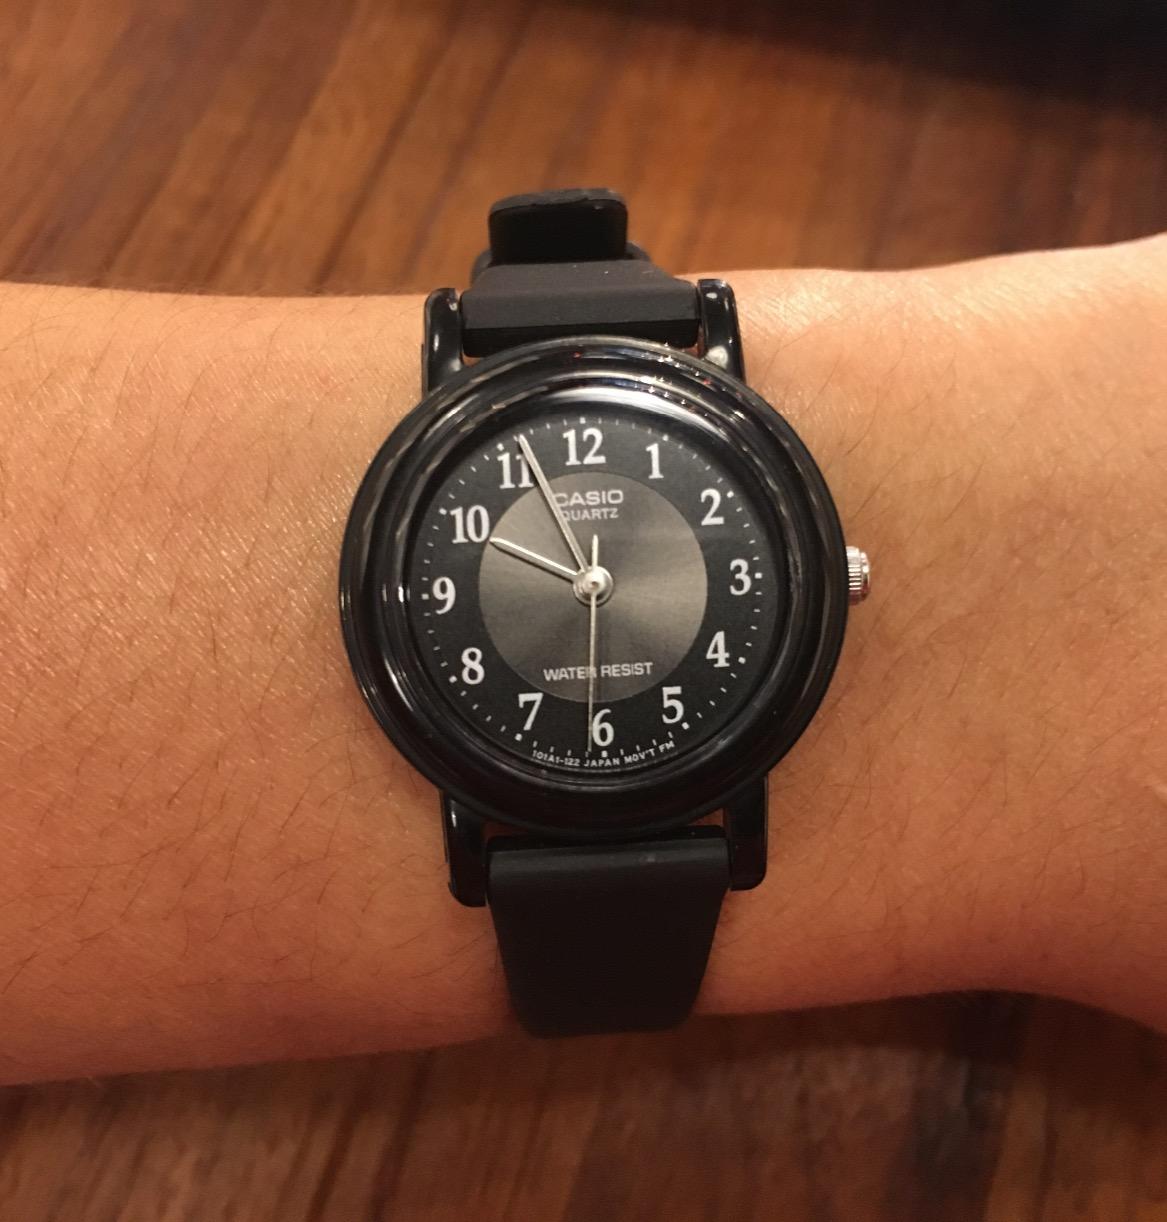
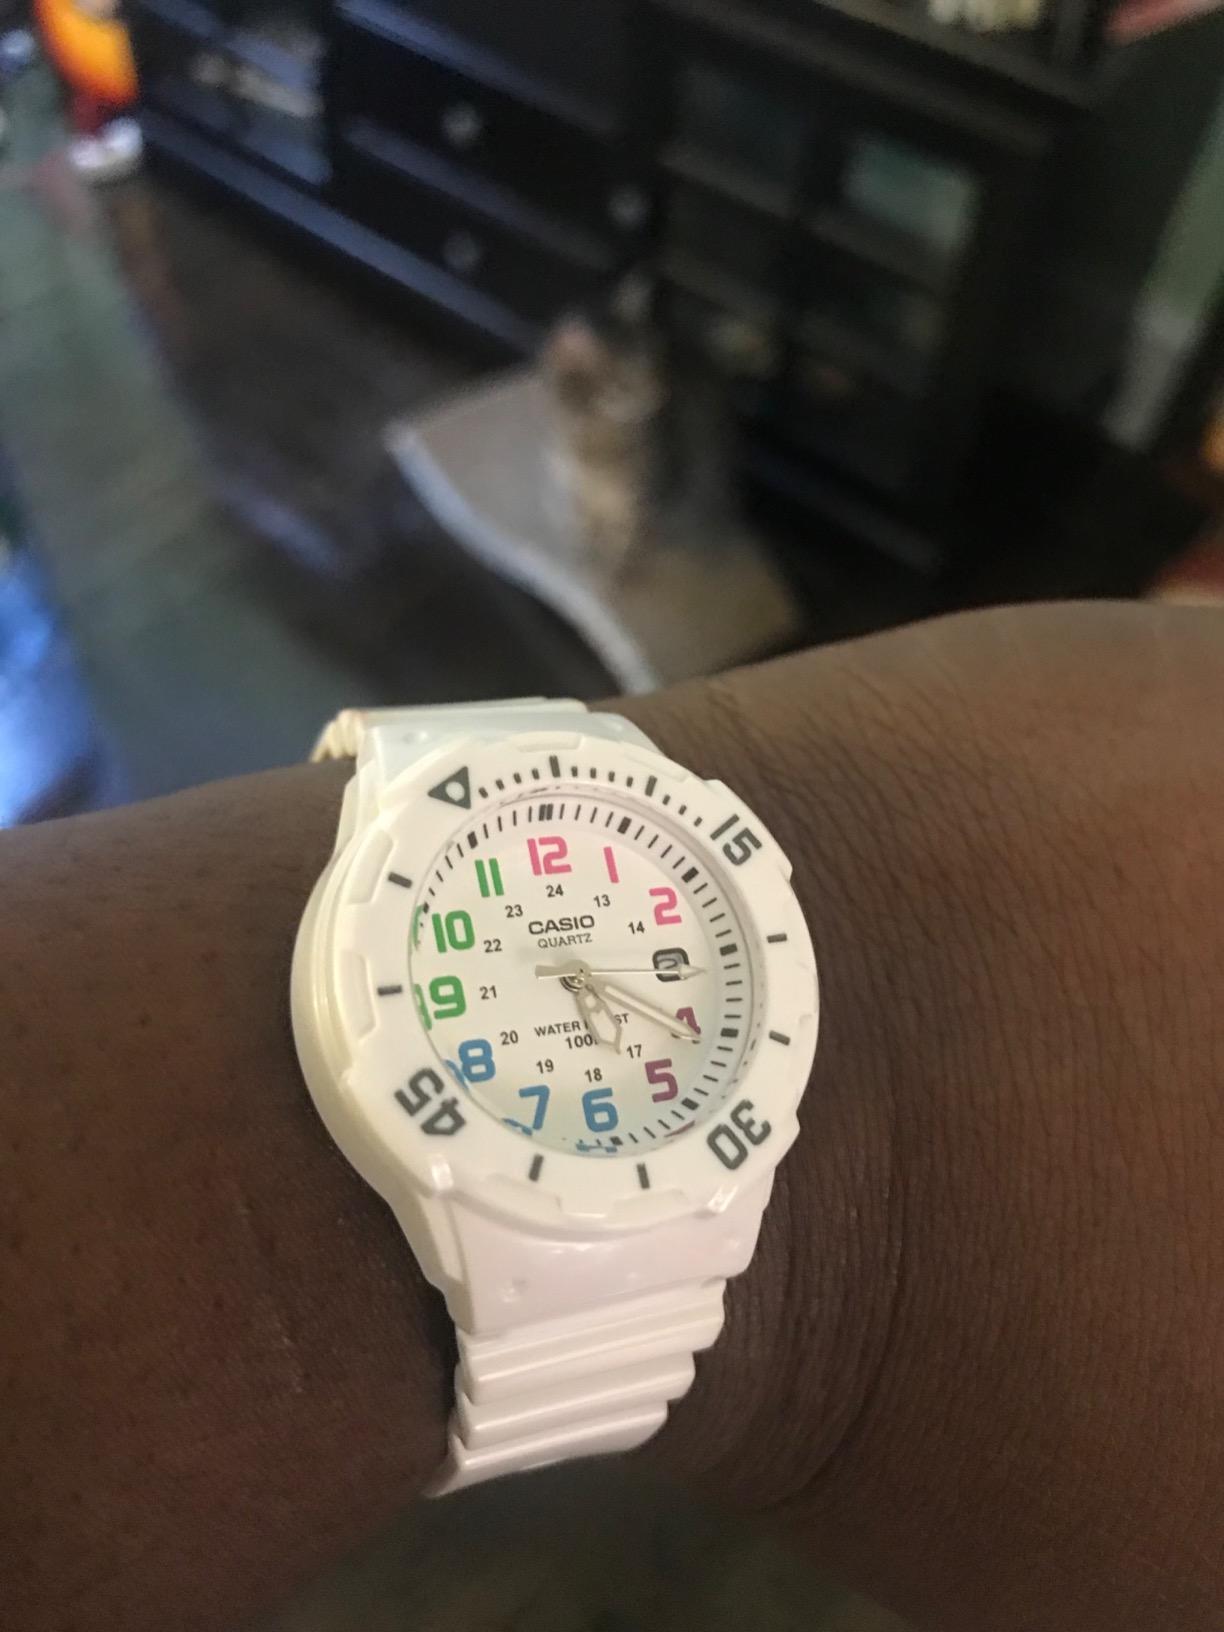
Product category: accessories_watch
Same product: no